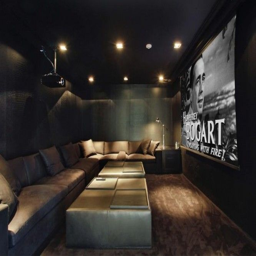
home theater in a home